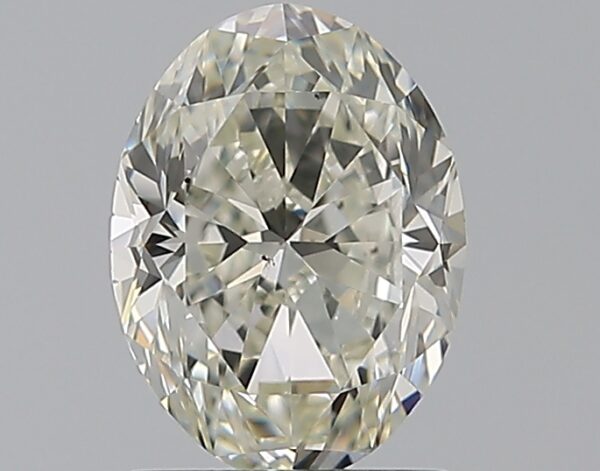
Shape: oval
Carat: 1.2
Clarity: VS2
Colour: J
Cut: VG
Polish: EX
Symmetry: EX
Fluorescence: ST
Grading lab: GIA
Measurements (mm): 7.82 x 5.83 x 3.82